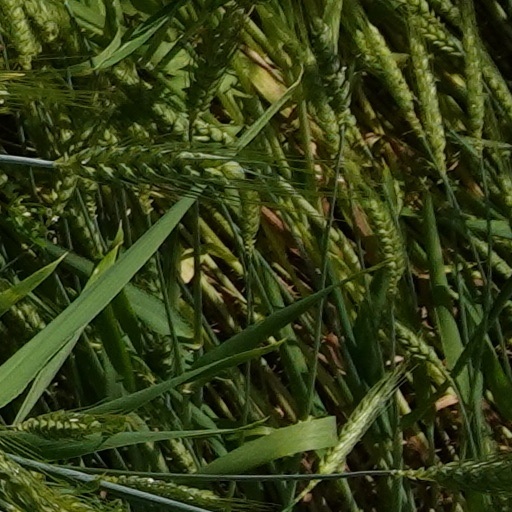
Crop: wheat